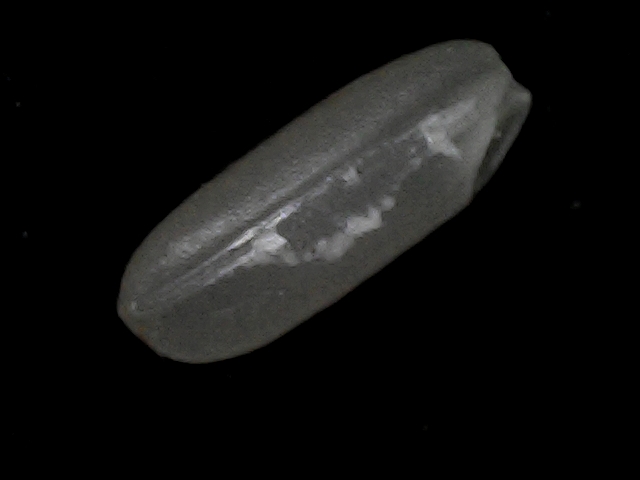
Rice variety: BD95